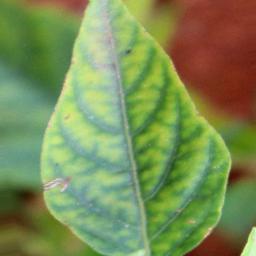
Label: nutritional